Tessanne Chin

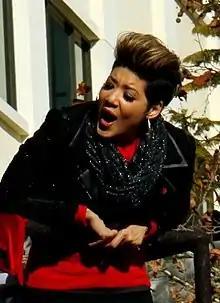
Tessanne Chin at 2014 Rose Parade

Tessanne Amanda Chin (born September 20, 1985) is a Jamaican recording artist, best known for winning Season 5 of NBC's reality TV singing competition "The Voice" as part of Adam Levine's team. She has opened for artists such as Patti LaBelle, Peabo Bryson and Gladys Knight, and toured for three years with Jimmy Cliff. She is the younger sister of singer Tami Chynn.